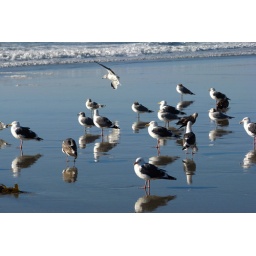
Just liked the reflections of the gulls in the sand along the beach in Cardiff, CA.